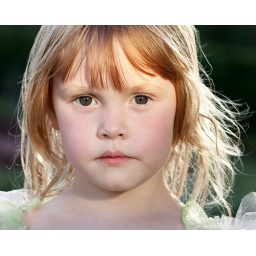
Portrait of strawberry blonde young girl with princess dress in sunlight